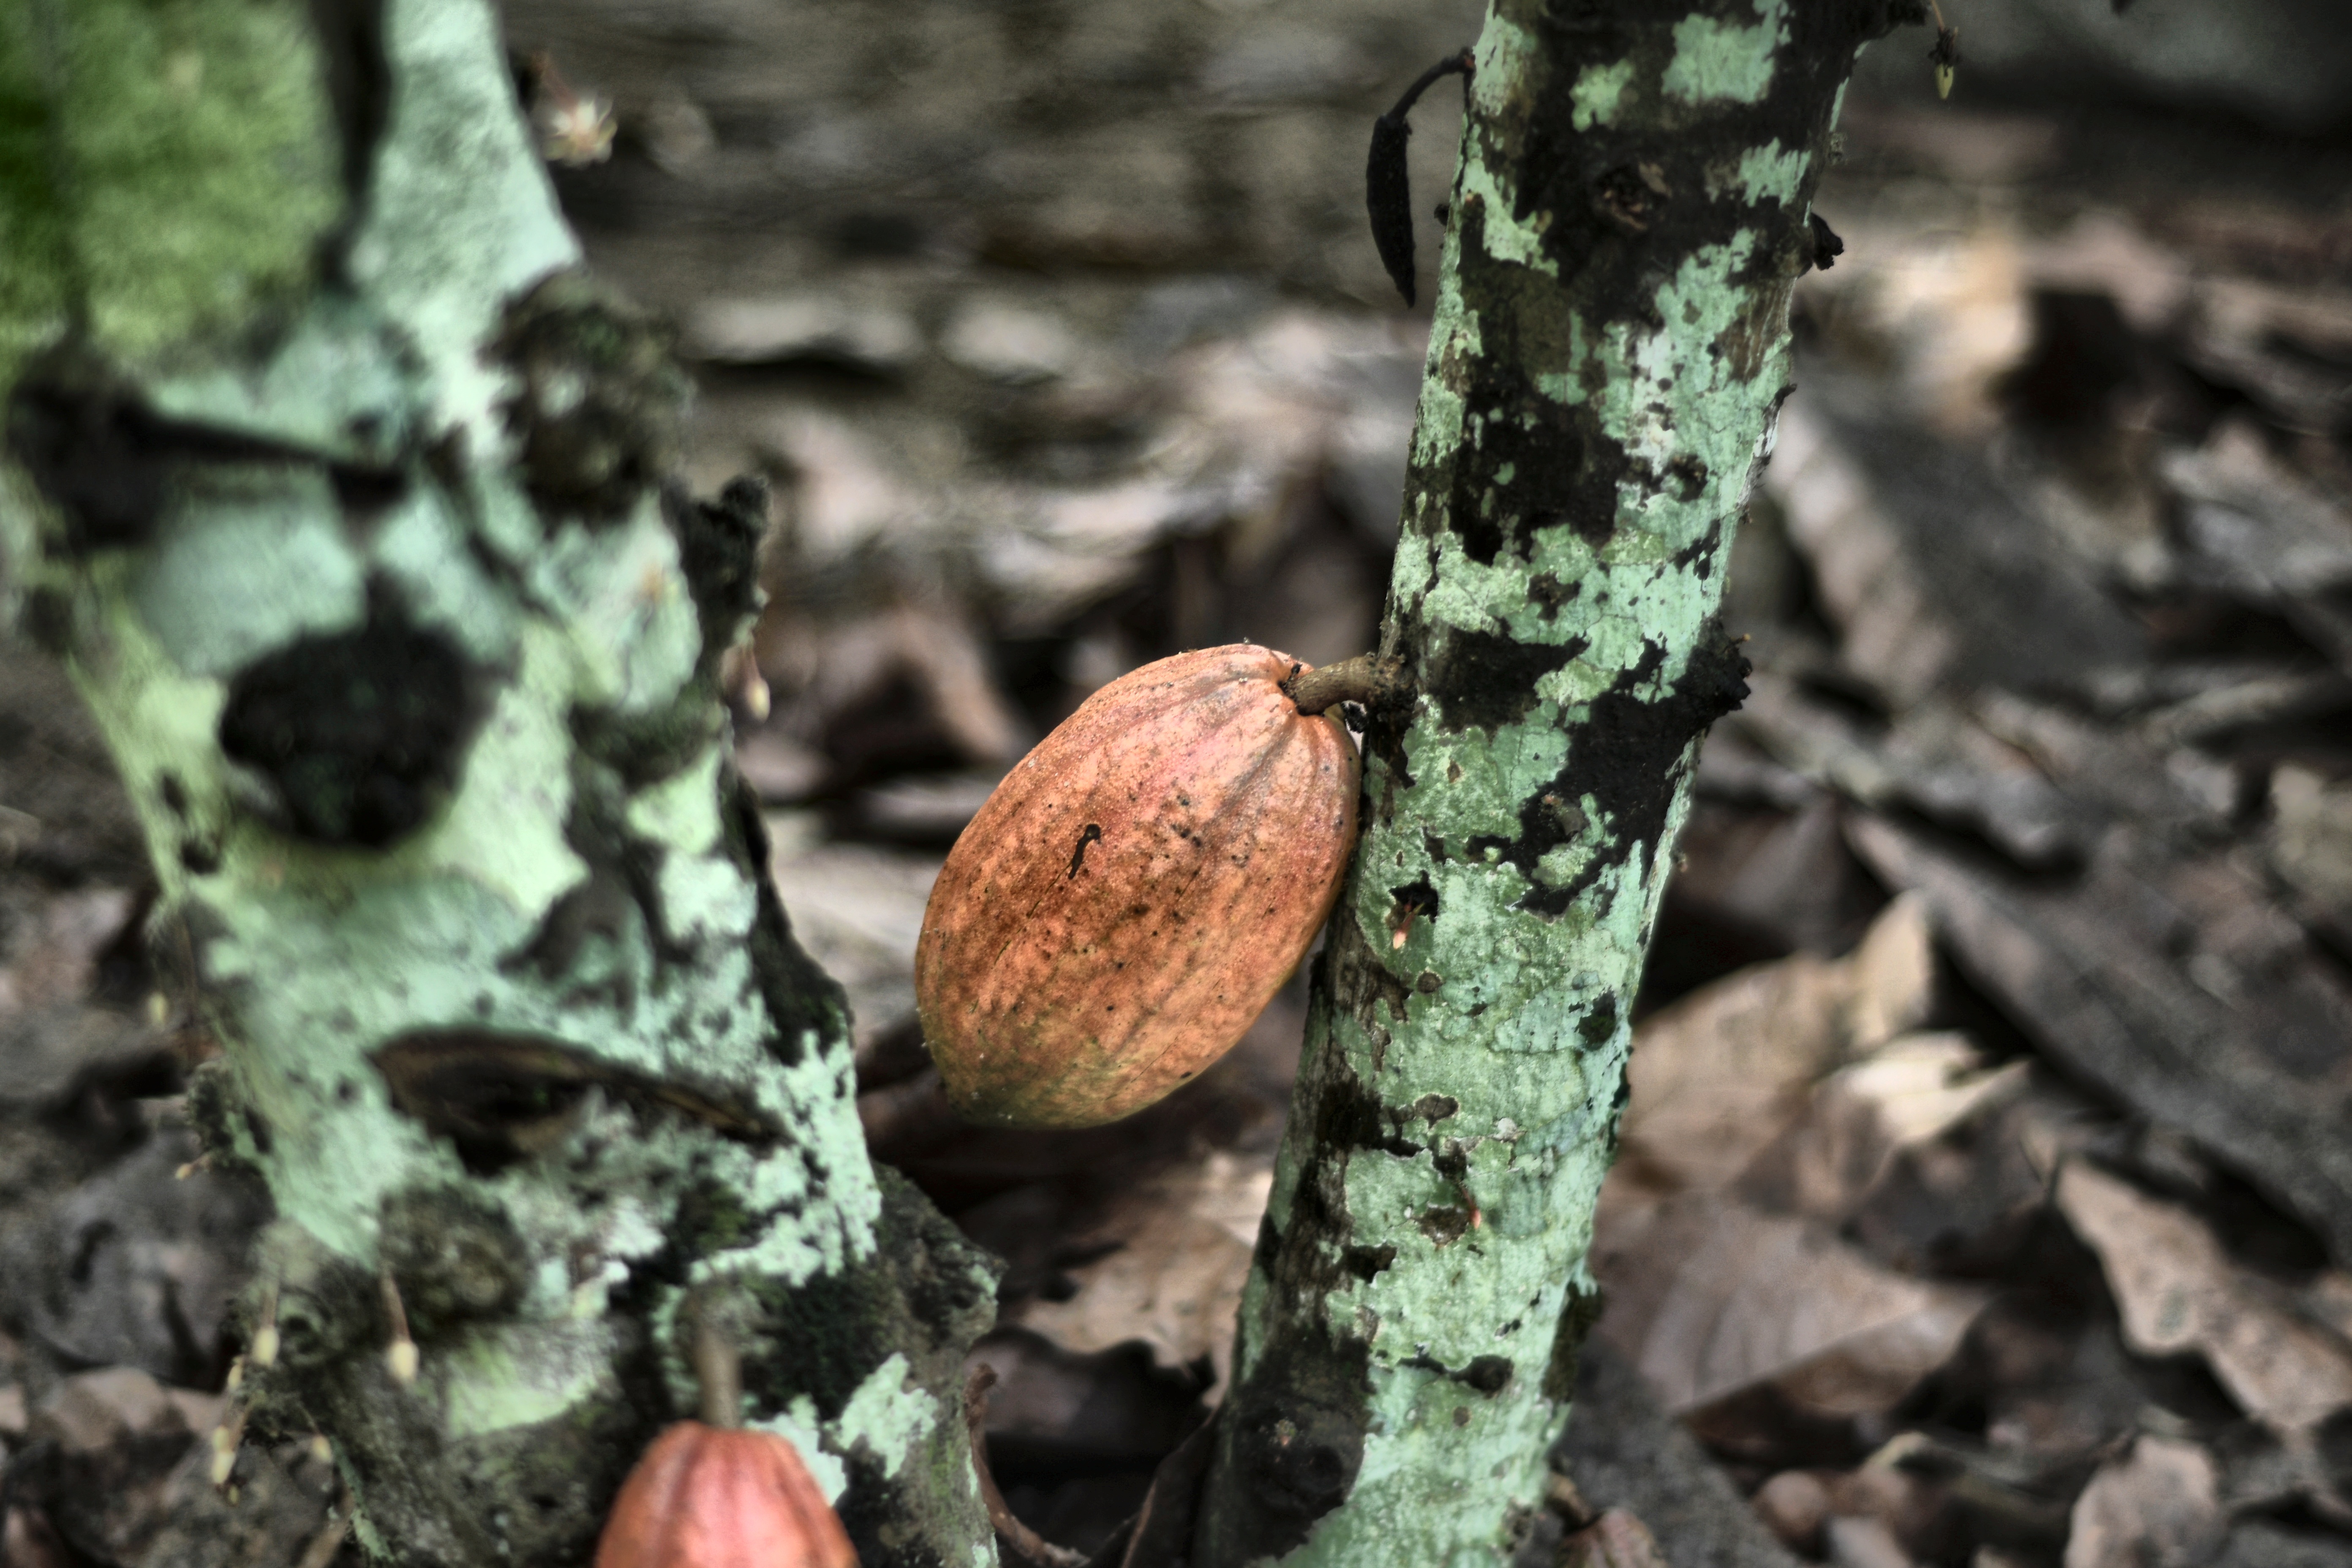
Maturity: mature
Variety: Amelonado